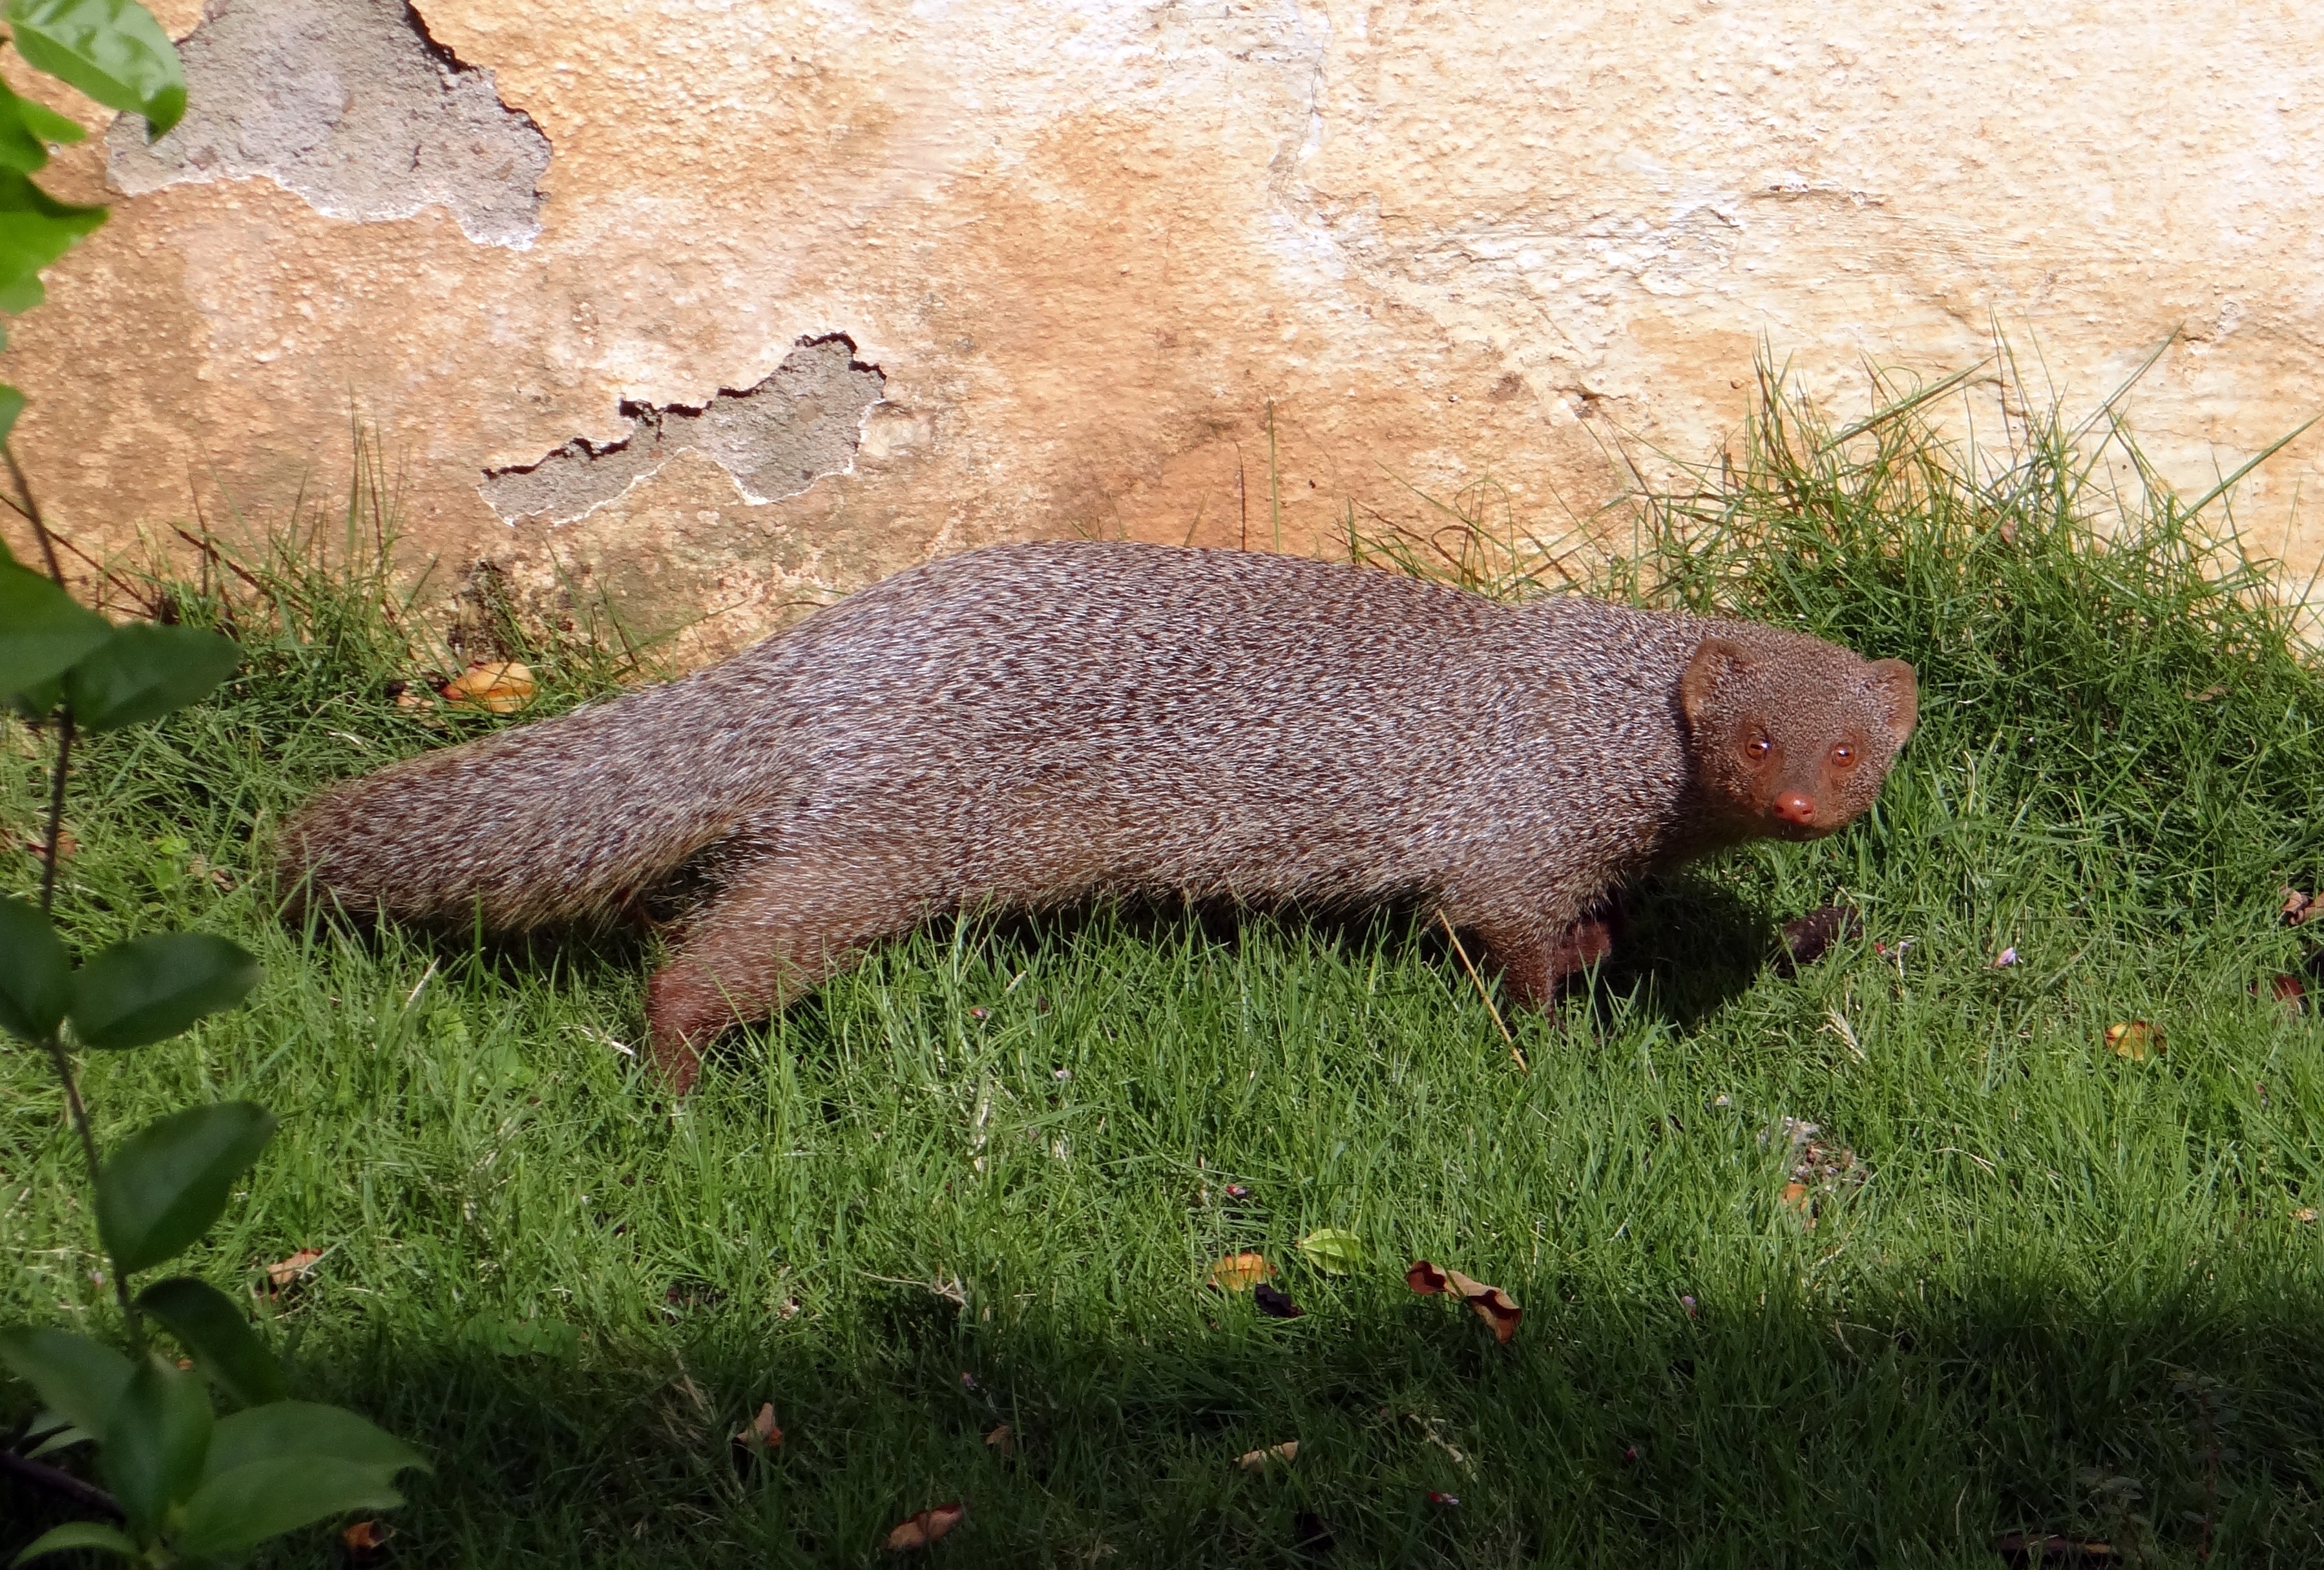
animal, wildlife, mammal, rodent, fauna, vertebrate, india, mongoose, karnataka, indian grey mongoose